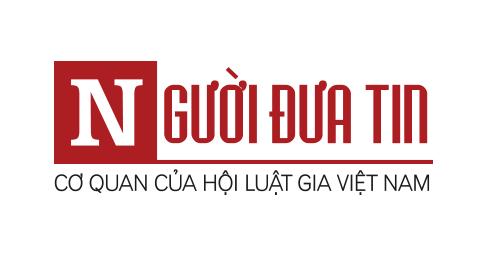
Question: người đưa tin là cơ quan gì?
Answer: cơ quan của hội luật gia việt nam